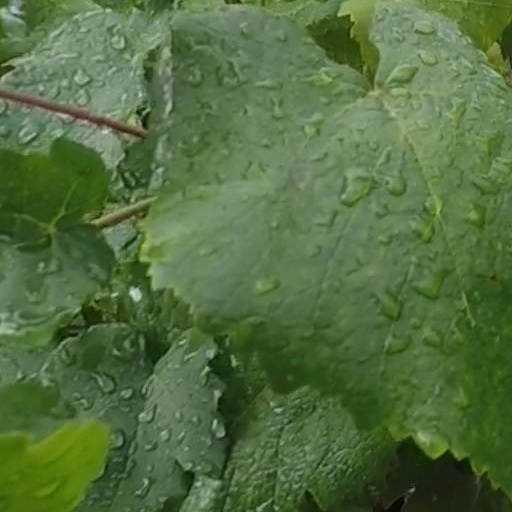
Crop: grape